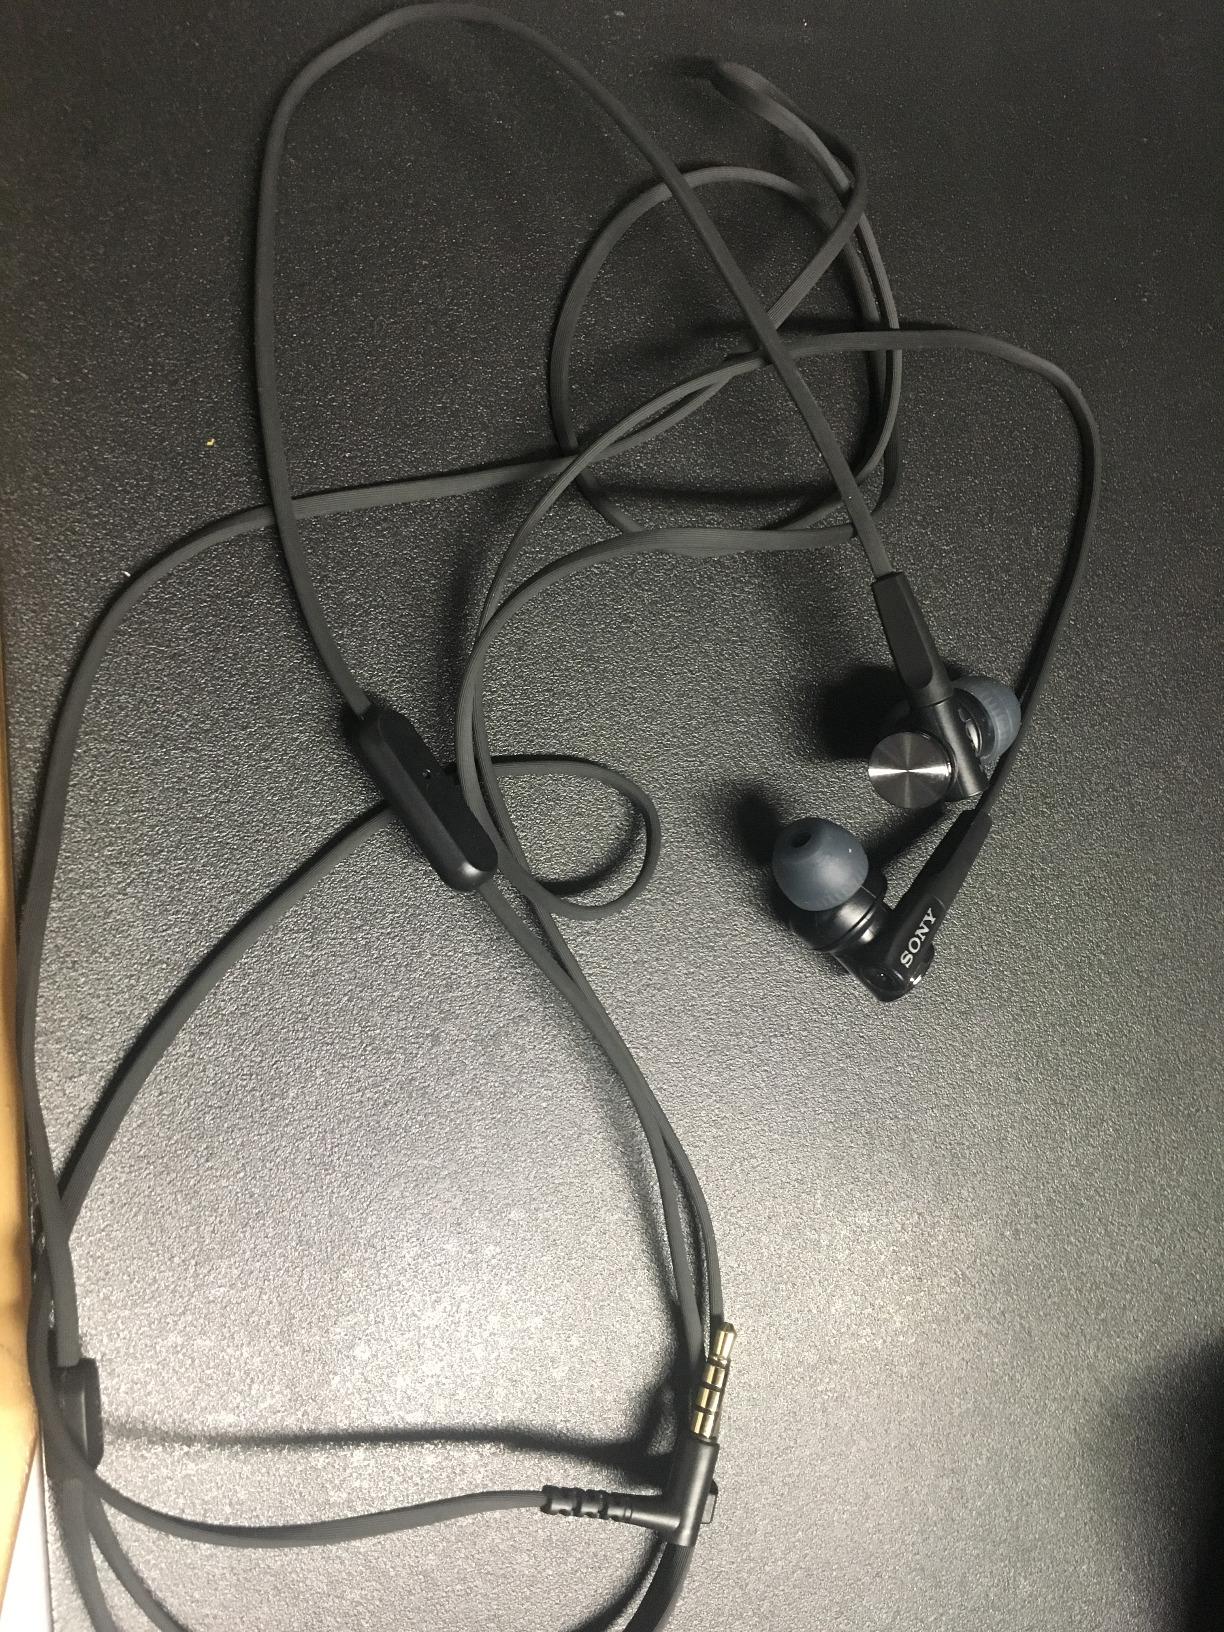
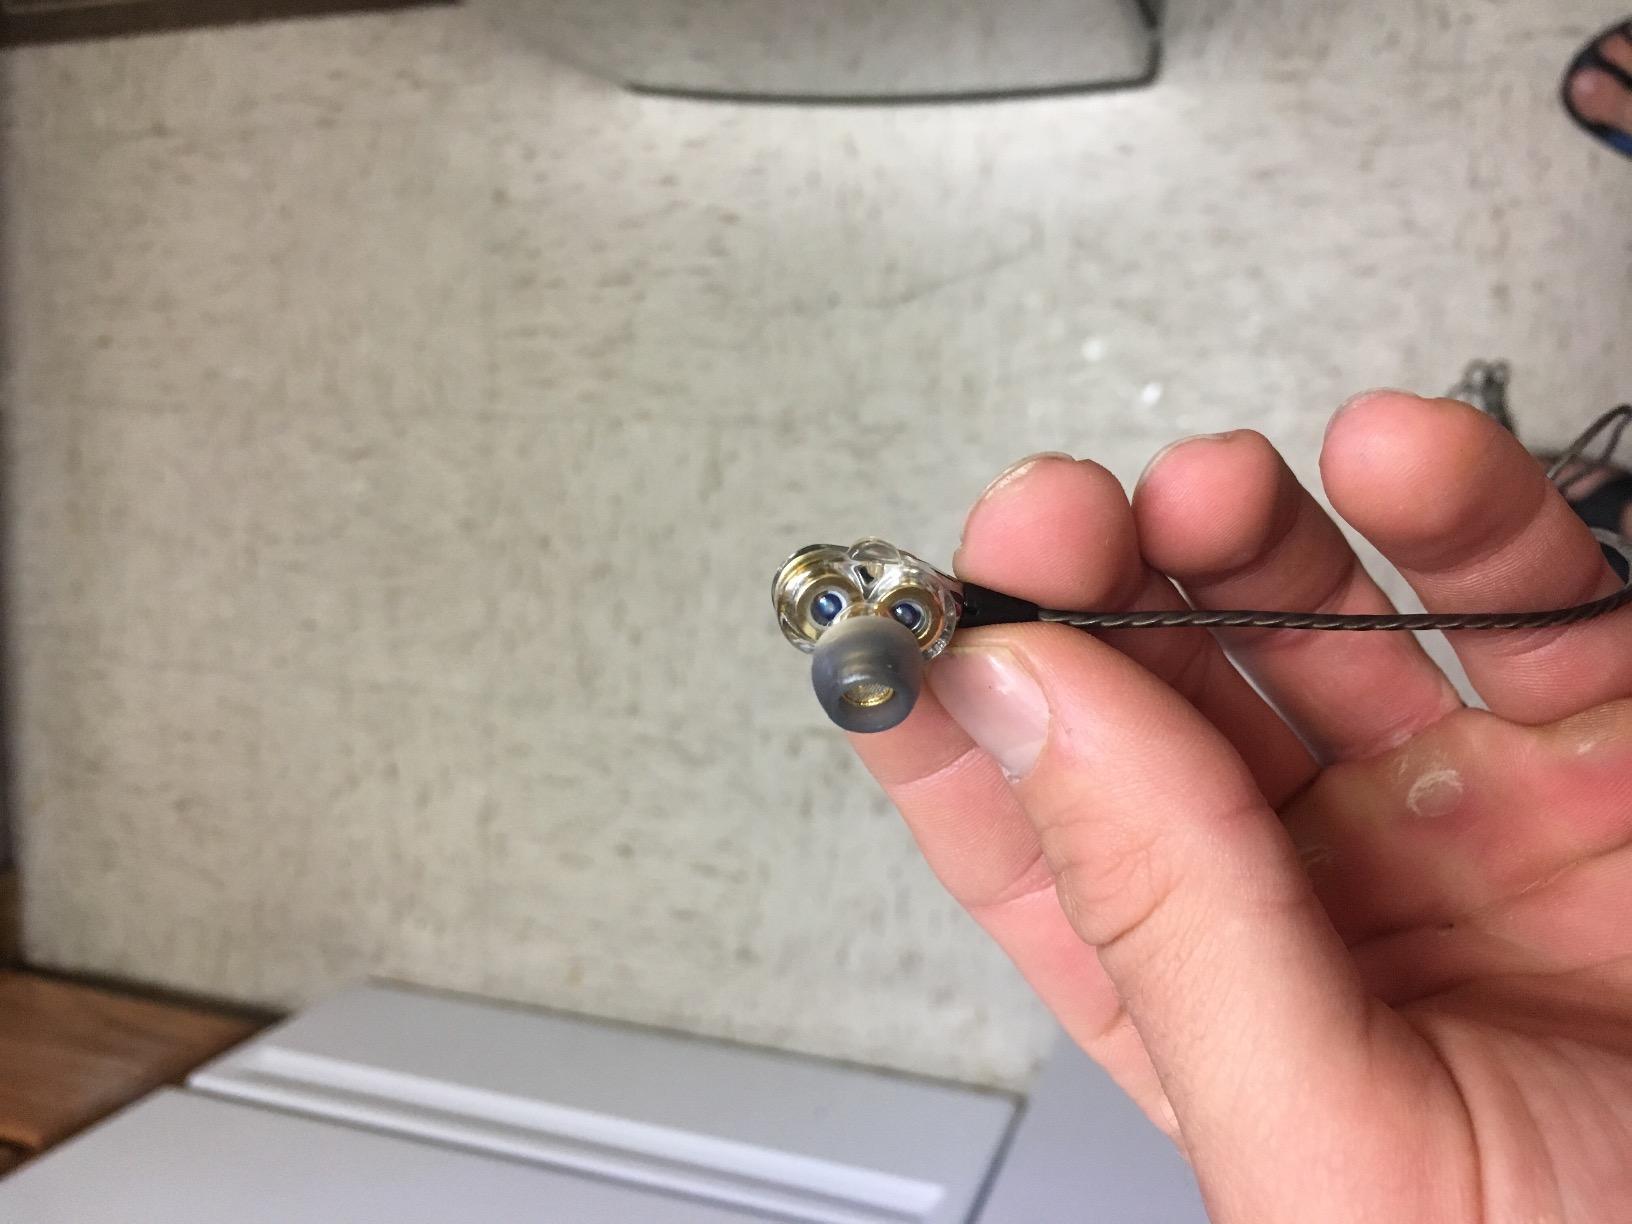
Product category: headphones
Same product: no